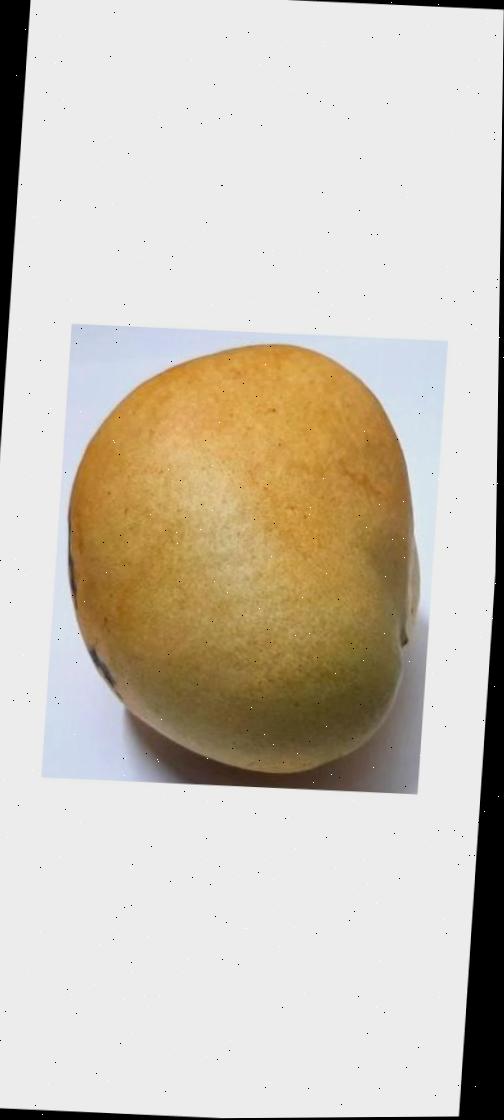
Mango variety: Bari-11